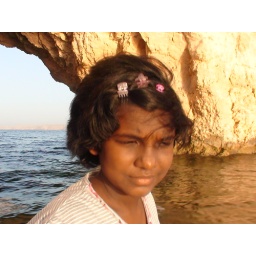
The boat goes through the arch way in the rocks